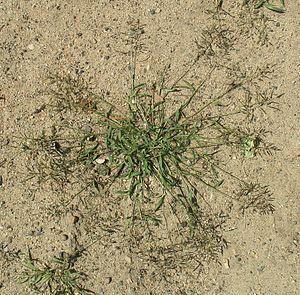
Cette liste de Tracheophyta de Bosnie-Herzégovine, ainsi que d’espèces introduites est un aperçu incomplet d’espèces de mousses, de fougères, de gymnospermes et d’angiospermes citées dans la littérature disponible en langues bosniaque, croate, serbe et serbo-croate. Cet aperçu n’inclue pas des espèces cultivées ni celles occasionnellement introduites.
Eragrostis minor, la petite éragrostide ou l'Eragrostis faux-pâturin, est une espèce de plantes monocotylédones de la famille des Poaceae, originaire du bassin méditerranéen, devenue subcosmopolite.